Extremis

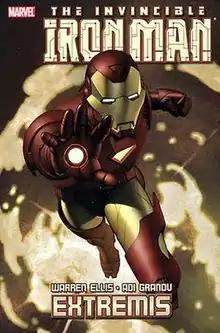

"Extremis" is a six-issue story arc from the comic book series "Iron Man" (vol. 4), published in issues one through six in 2005 and 2006 by Marvel Comics. It was written by Warren Ellis and illustrated by Adi Granov. "Extremis" elevates the status quo for Iron Man, increasing the power of his armor significantly.